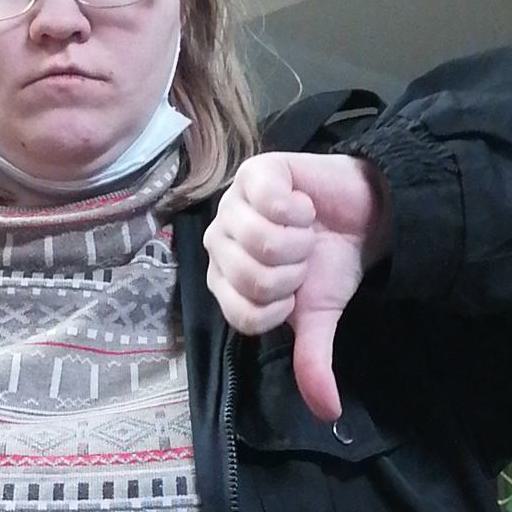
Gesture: dislike